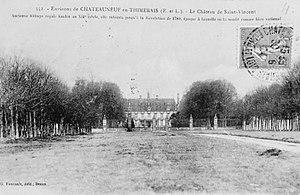
carte postale ancienne (ca 1900) représentant le château de Saint-Vincent, Saint-Maixme-Hauterive, Eure-et-Loir, France.
L'abbaye royale de Saint-Vincent-aux-Bois était située à 21 lieues de Paris, dans le diocèse de Chartres, au nord-ouest de Châteauneuf-en-Thymerais en plein milieu des bois, ce qui lui a valu son nom. C'était une abbaye d'hommes qui obéissait à la règle de saint Augustin et qui regroupait des chanoines réguliers, dits génovéfains ou chanoines de Sainte-Geneviève.